Prevention of Infiltration Law

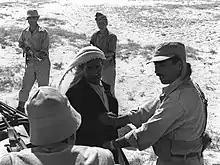
An Arab man from the Egyptian-occupied Gaza Strip being detained by Israeli soldiers, 10 May 1954

The Prevention of Infiltration Law is a 1954 Israeli law that deals with the offense of unauthorized entry by armed and unarmed foreigners into Israel. It authorizes the Minister of Defense to order the immediate deportation of any detained infiltrator before or after their conviction.